Guayaquil Conference

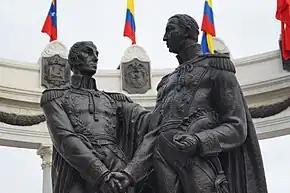
Statue in Guayaquil representing Bolívar (left) and San Martín (right) during the Guayaquil Conference

The Guayaquil Conference was a meeting that took place on July 26–27, 1822 in the port city of Guayaquil (today part of Ecuador) between libertadors José de San Martín and Simón Bolívar to discuss the future of Peru, and South America in general. The conference is considered a turning point in the South American independence process.